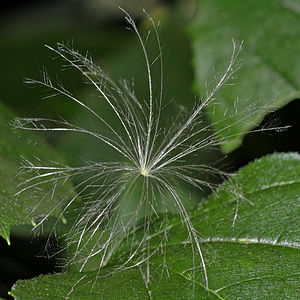
Fnok
Fnok fra agertidsel.
Fnok eller pappus er den botaniske betegnelse for en hårkrans på frøene hos arter af kurvblomst-familien. Fnokken består af børster, tænder eller skæl og kan i sjældne tilfælde danne en hindeagtig kant på frøet. Fnokken er en omdannelse af bægerbladene hos de enkelte blomster i blomsterhovedet. Hos visse arter som mælkebøtte eller gedeskæg er hårkransen hævet skærmagtigt til vejrs ved hjælp af en stilk.